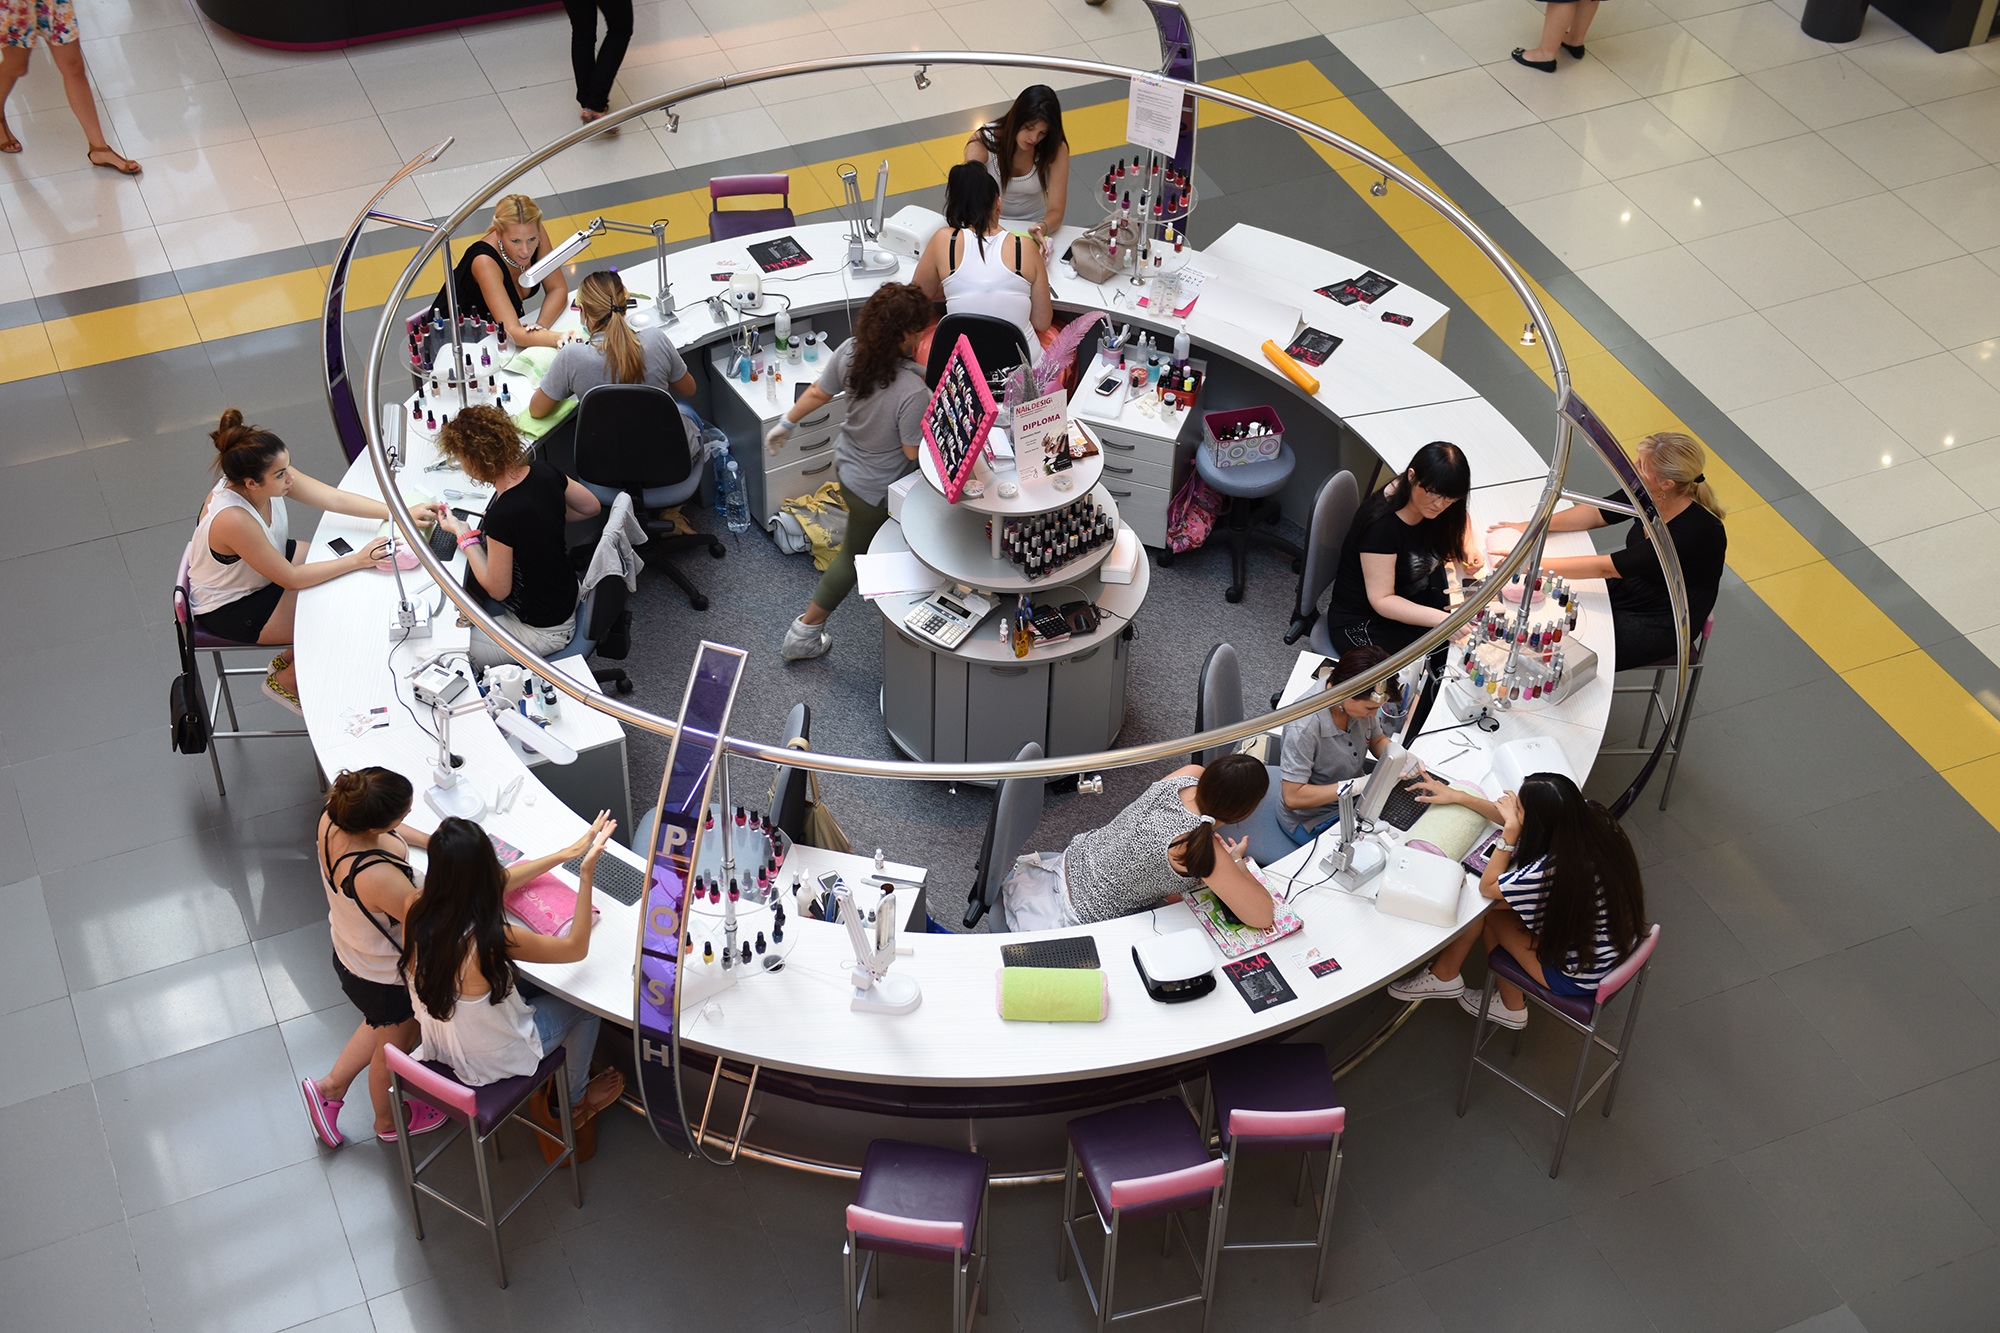
hand, girl, woman, female, model, finger, clean, machine, care, fashion, healthy, nail, drum, makeup, make up, manicure, fingernail, hands, spa, skin, salon, style, race track, cosmetics, polish, glamour, treatment, wellness